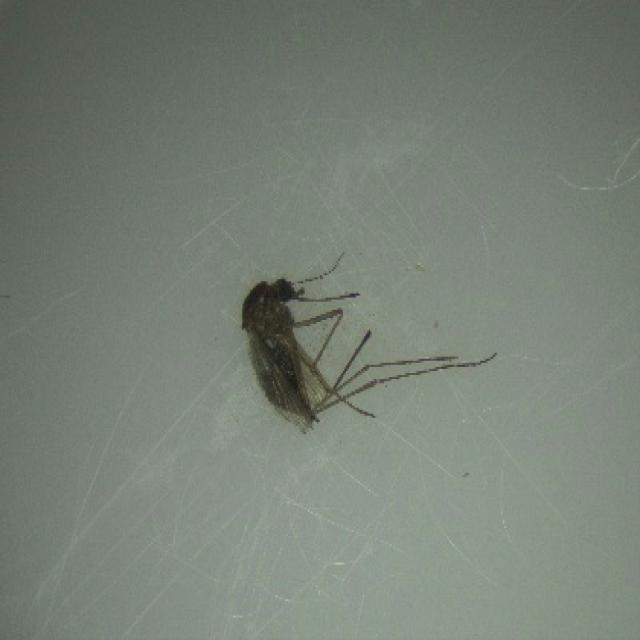
Species: aedes_vexans